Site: brandenburg
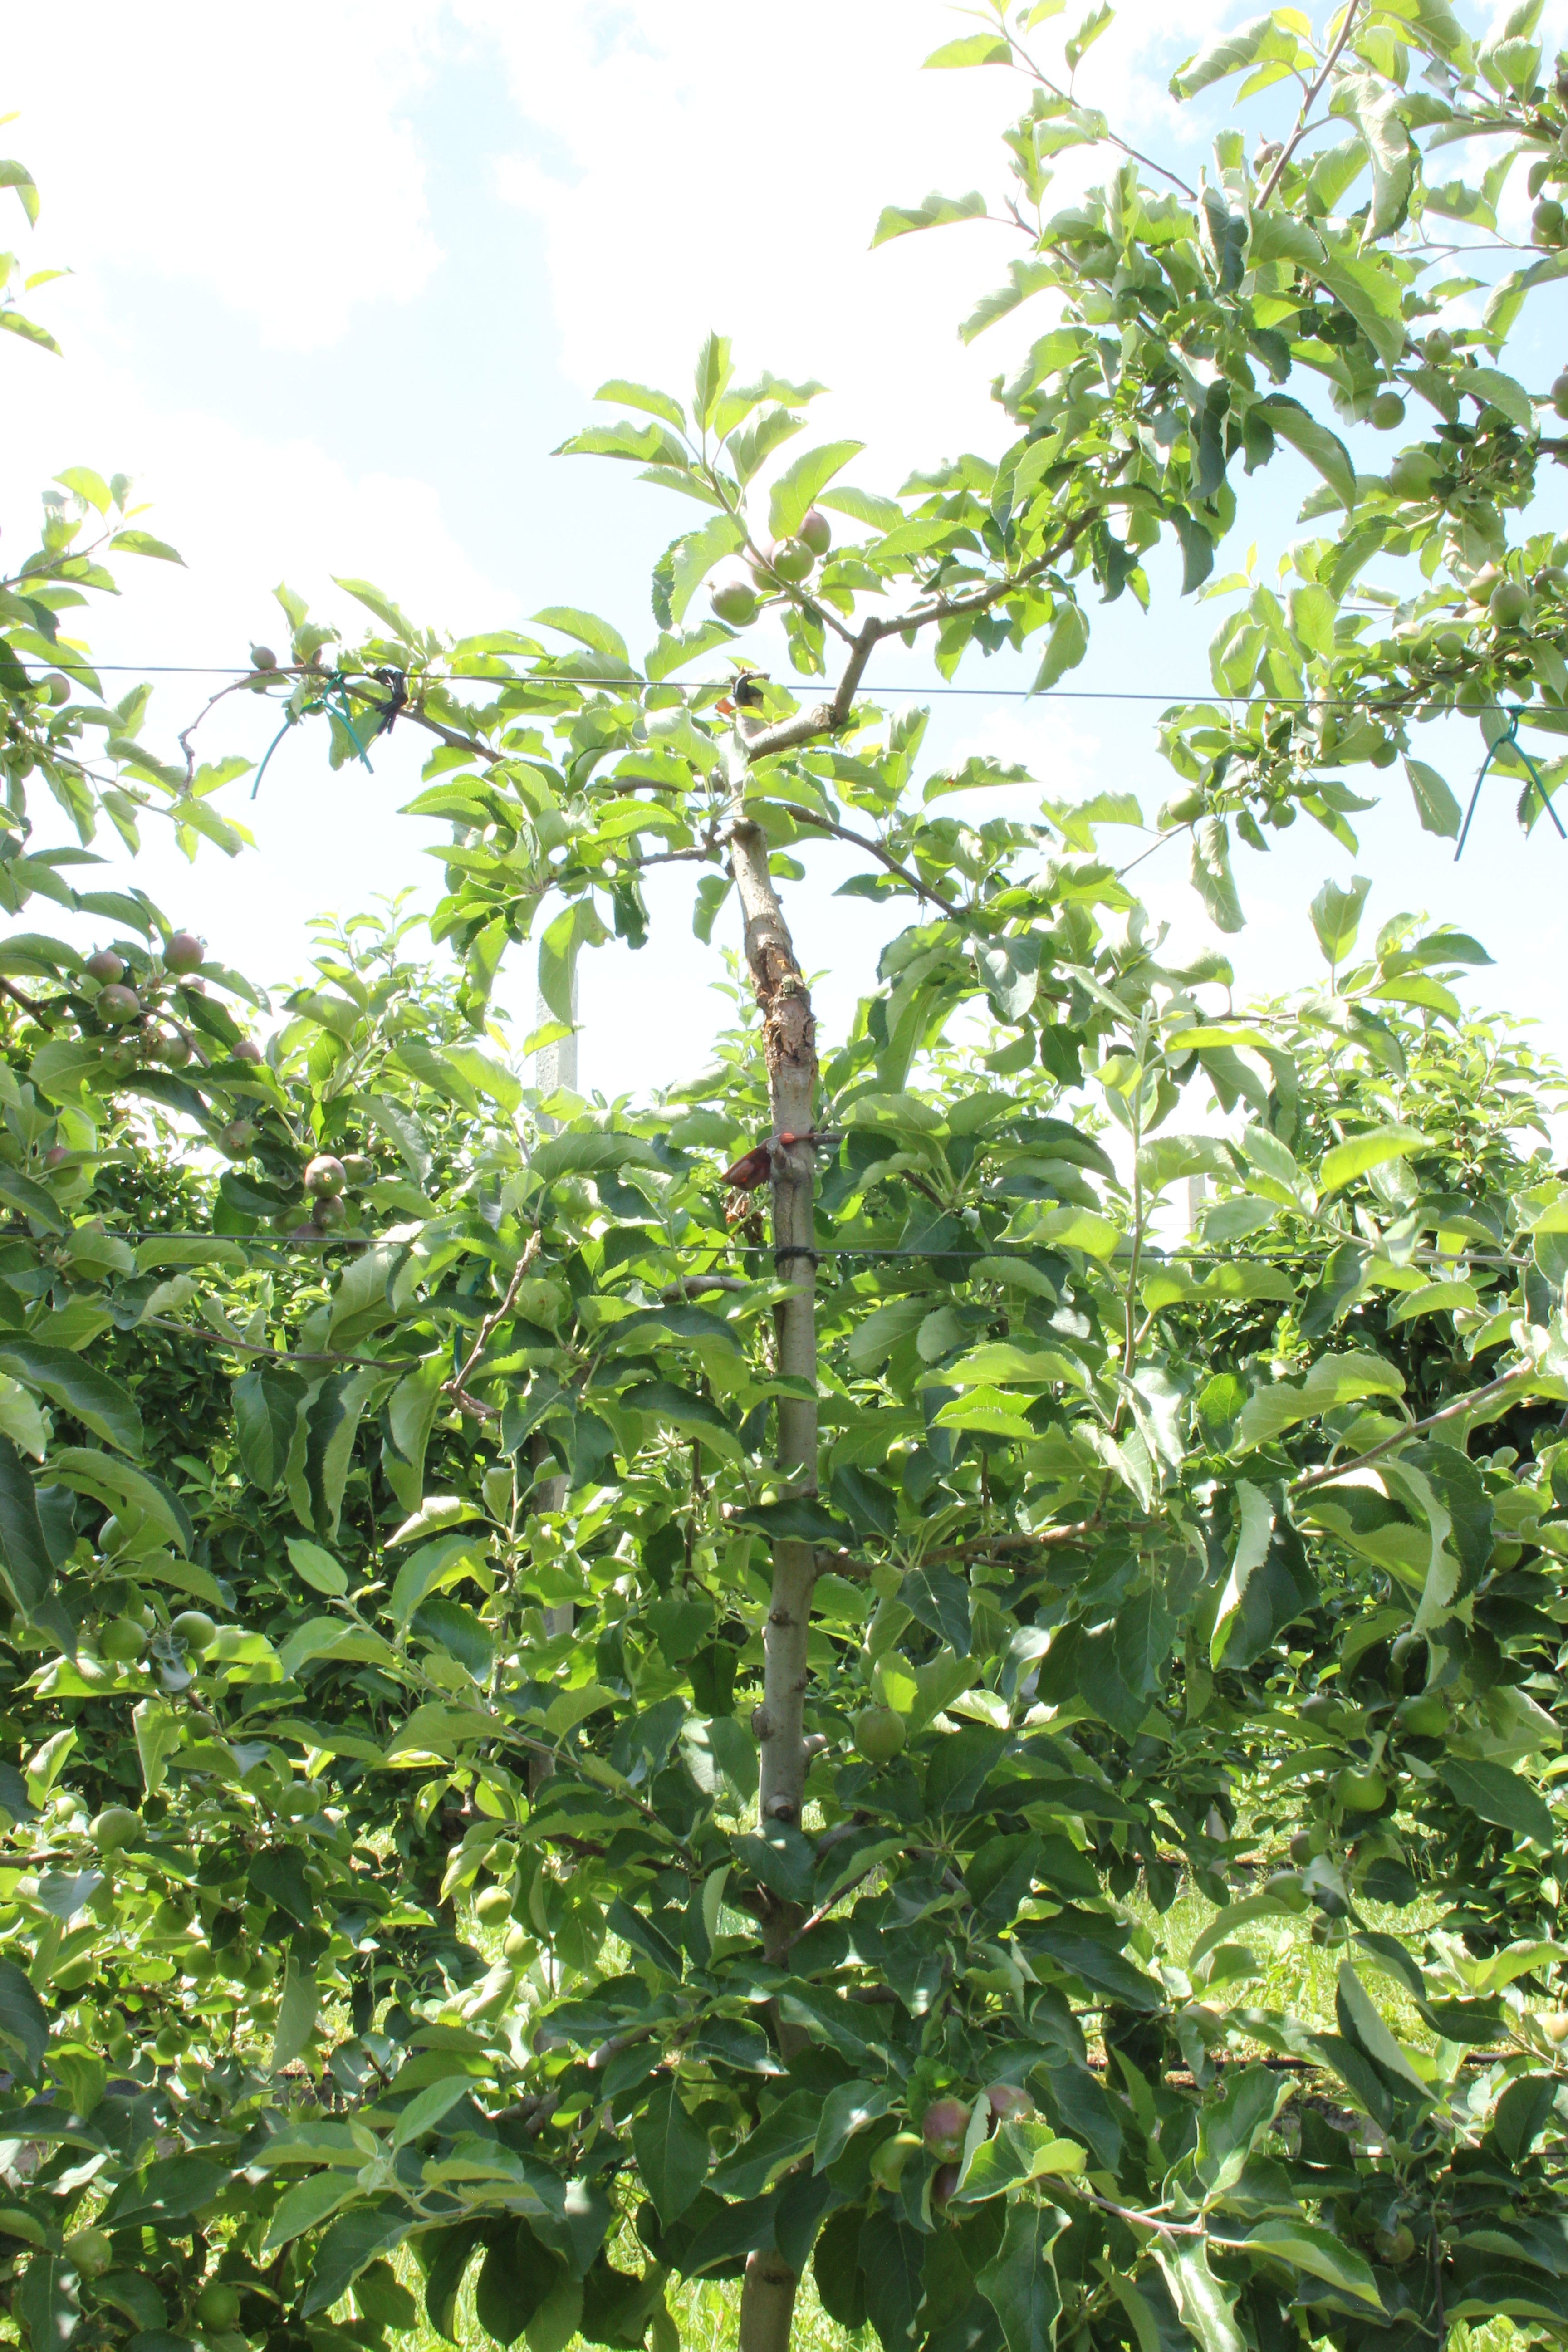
Growth stage (BBCH 73): Development of fruit